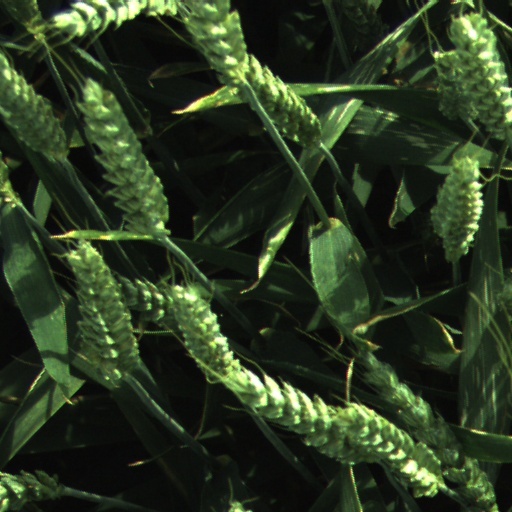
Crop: wheat